Diggers Rest Hotel

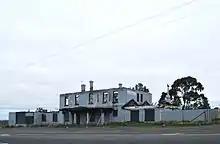
Remains of the Diggers Rest Hotel

The Victorian gold rushes commenced in 1851, first at Ballarat then in late December 1851, 25-30,000 diggers descended on the Mount Alexander goldfield near modern-day Castlemaine. A number of shanties or sly grog shops were operating along the goldfields routes from 1851, one of which evolved into William and Thomas Gregory "Gregory's Inn" by September 1852 at a place where miners camped, appropriately called "Diggers' Rest". Ex-convict William Speary took over operating the inn and then built the present Diggers Rest Hotel in 1854.'